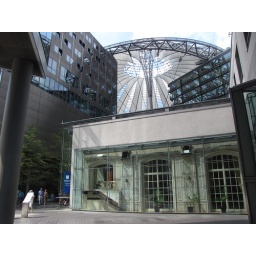
Kind of cool that they've built a glass wall around the remaining interior of a ruined building.